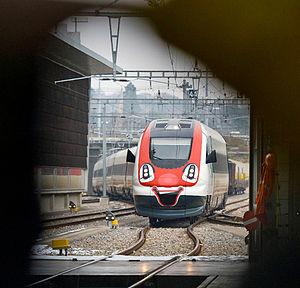
Les Chmin de fer Suisse sont partenaires de cette manifestation internationale. Pour promouvoir les spectacles et les surprises qui vont animer la cité de Calvin, une rame ICN à la parure de ""clown"" a fait sa première sortie et restera 320 jours."
Monde du Cirque est un évènement itinérant suisse centré sur les arts du cirque, fondé en 1984 par Youri Messen-Jaschin. Il présente tous les aspects du cirque, depuis sa création archéologique jusqu’aux formes les plus contemporaines.